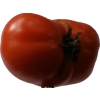
Label: tomato